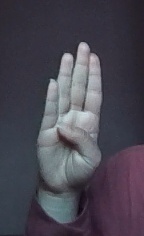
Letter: kaaf